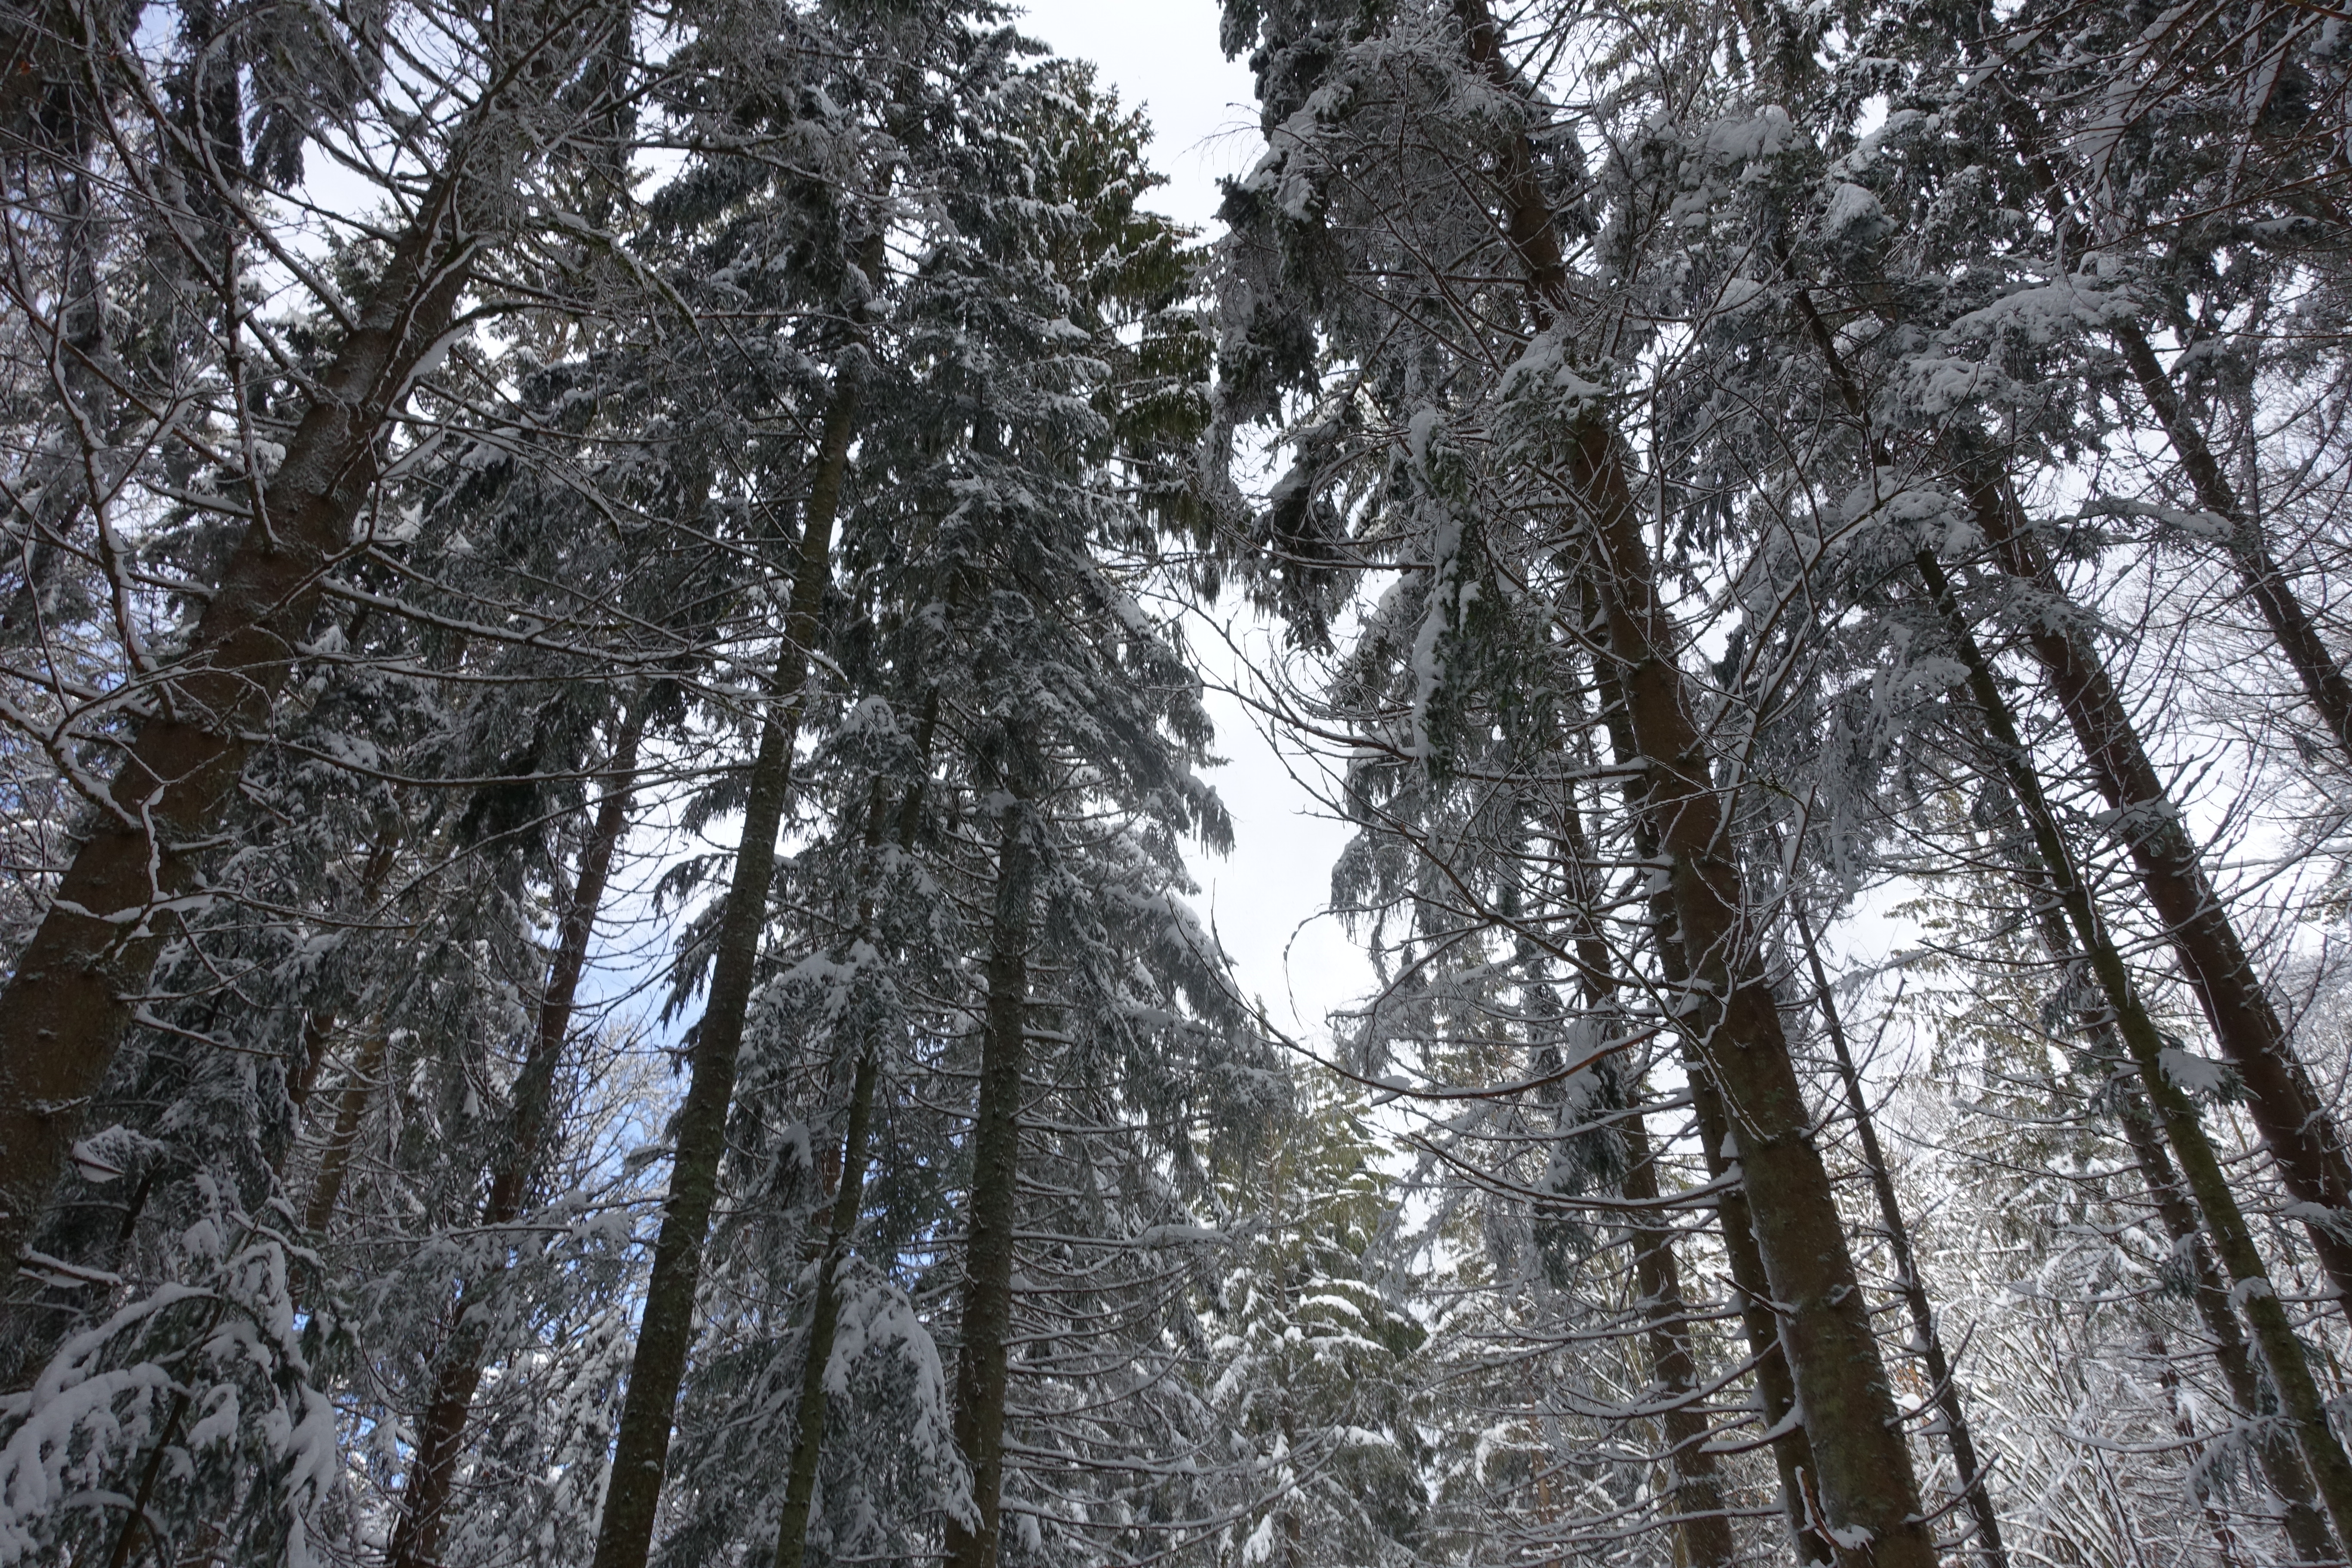
bavarianforest, forest, bavaria, bavarian forest, winter, beautiful, sun, plant, twig, natural landscape, terrestrial plant, wood, trunk, larch, evergreen, tree, deciduous, Tints and shades, freezing, landscape, grove, spruce fir forest, temperate broadleaf and mixed forest, conifer, woodland, monochrome photography, monochrome, frost, jungle, old growth forest, symmetry, Northern hardwood forest, darkness, tropical and subtropical coniferous forests, plant stem, temperate coniferous forest, sky, rainforest, valdivian temperate rain forest, pine, fir, pine family, grass, riparian forest, white pine, birch family, path